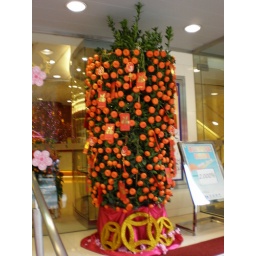
A big orange tree in front of a bank downtown.